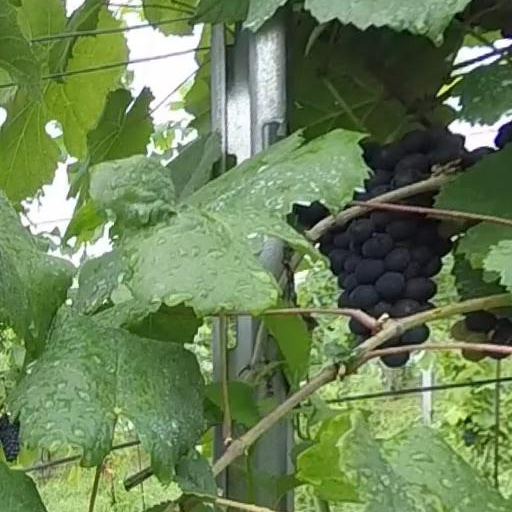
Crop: grape